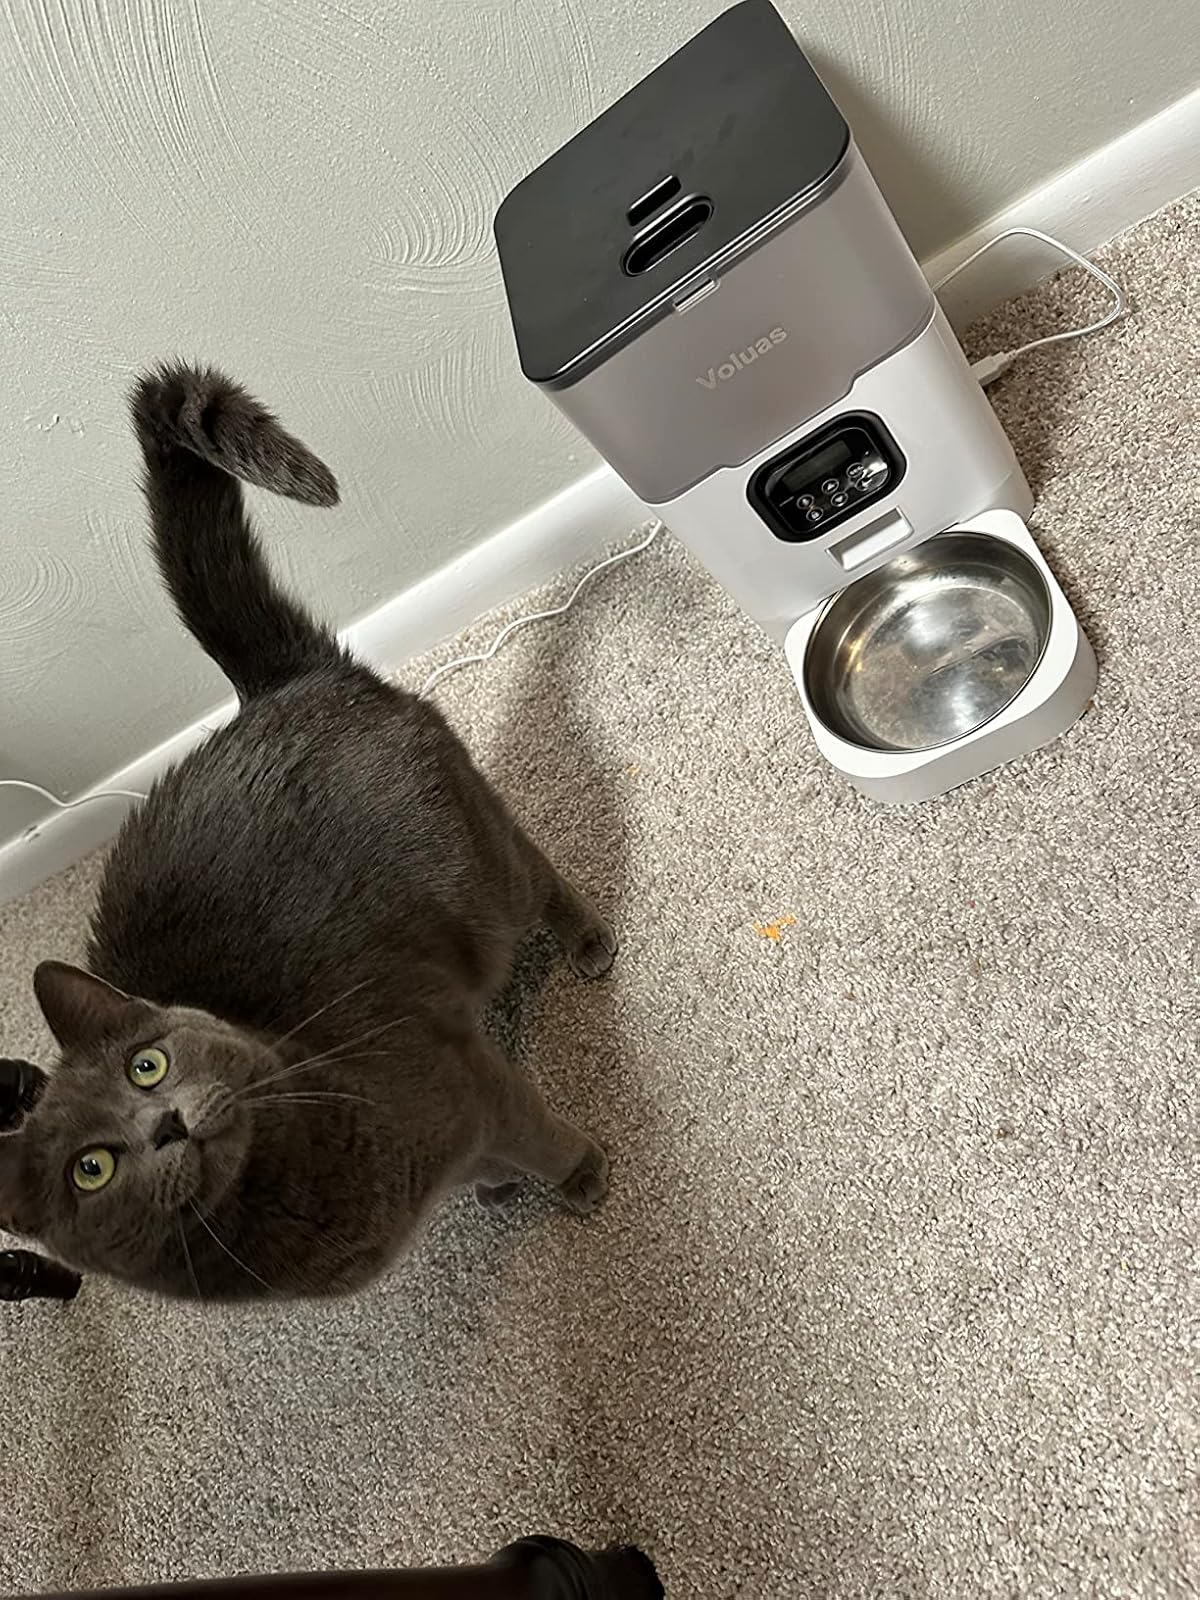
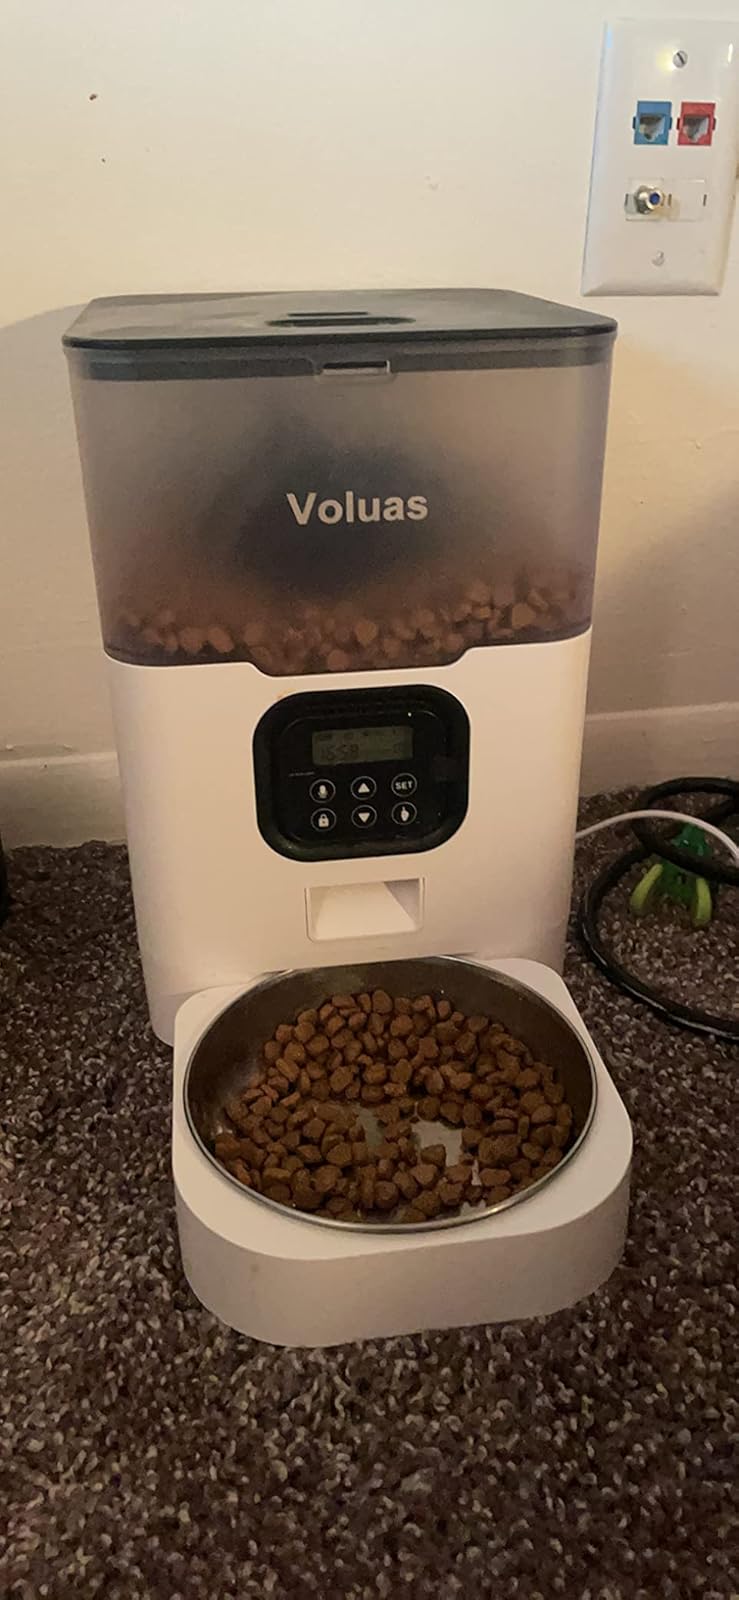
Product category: items_feeder
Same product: yes